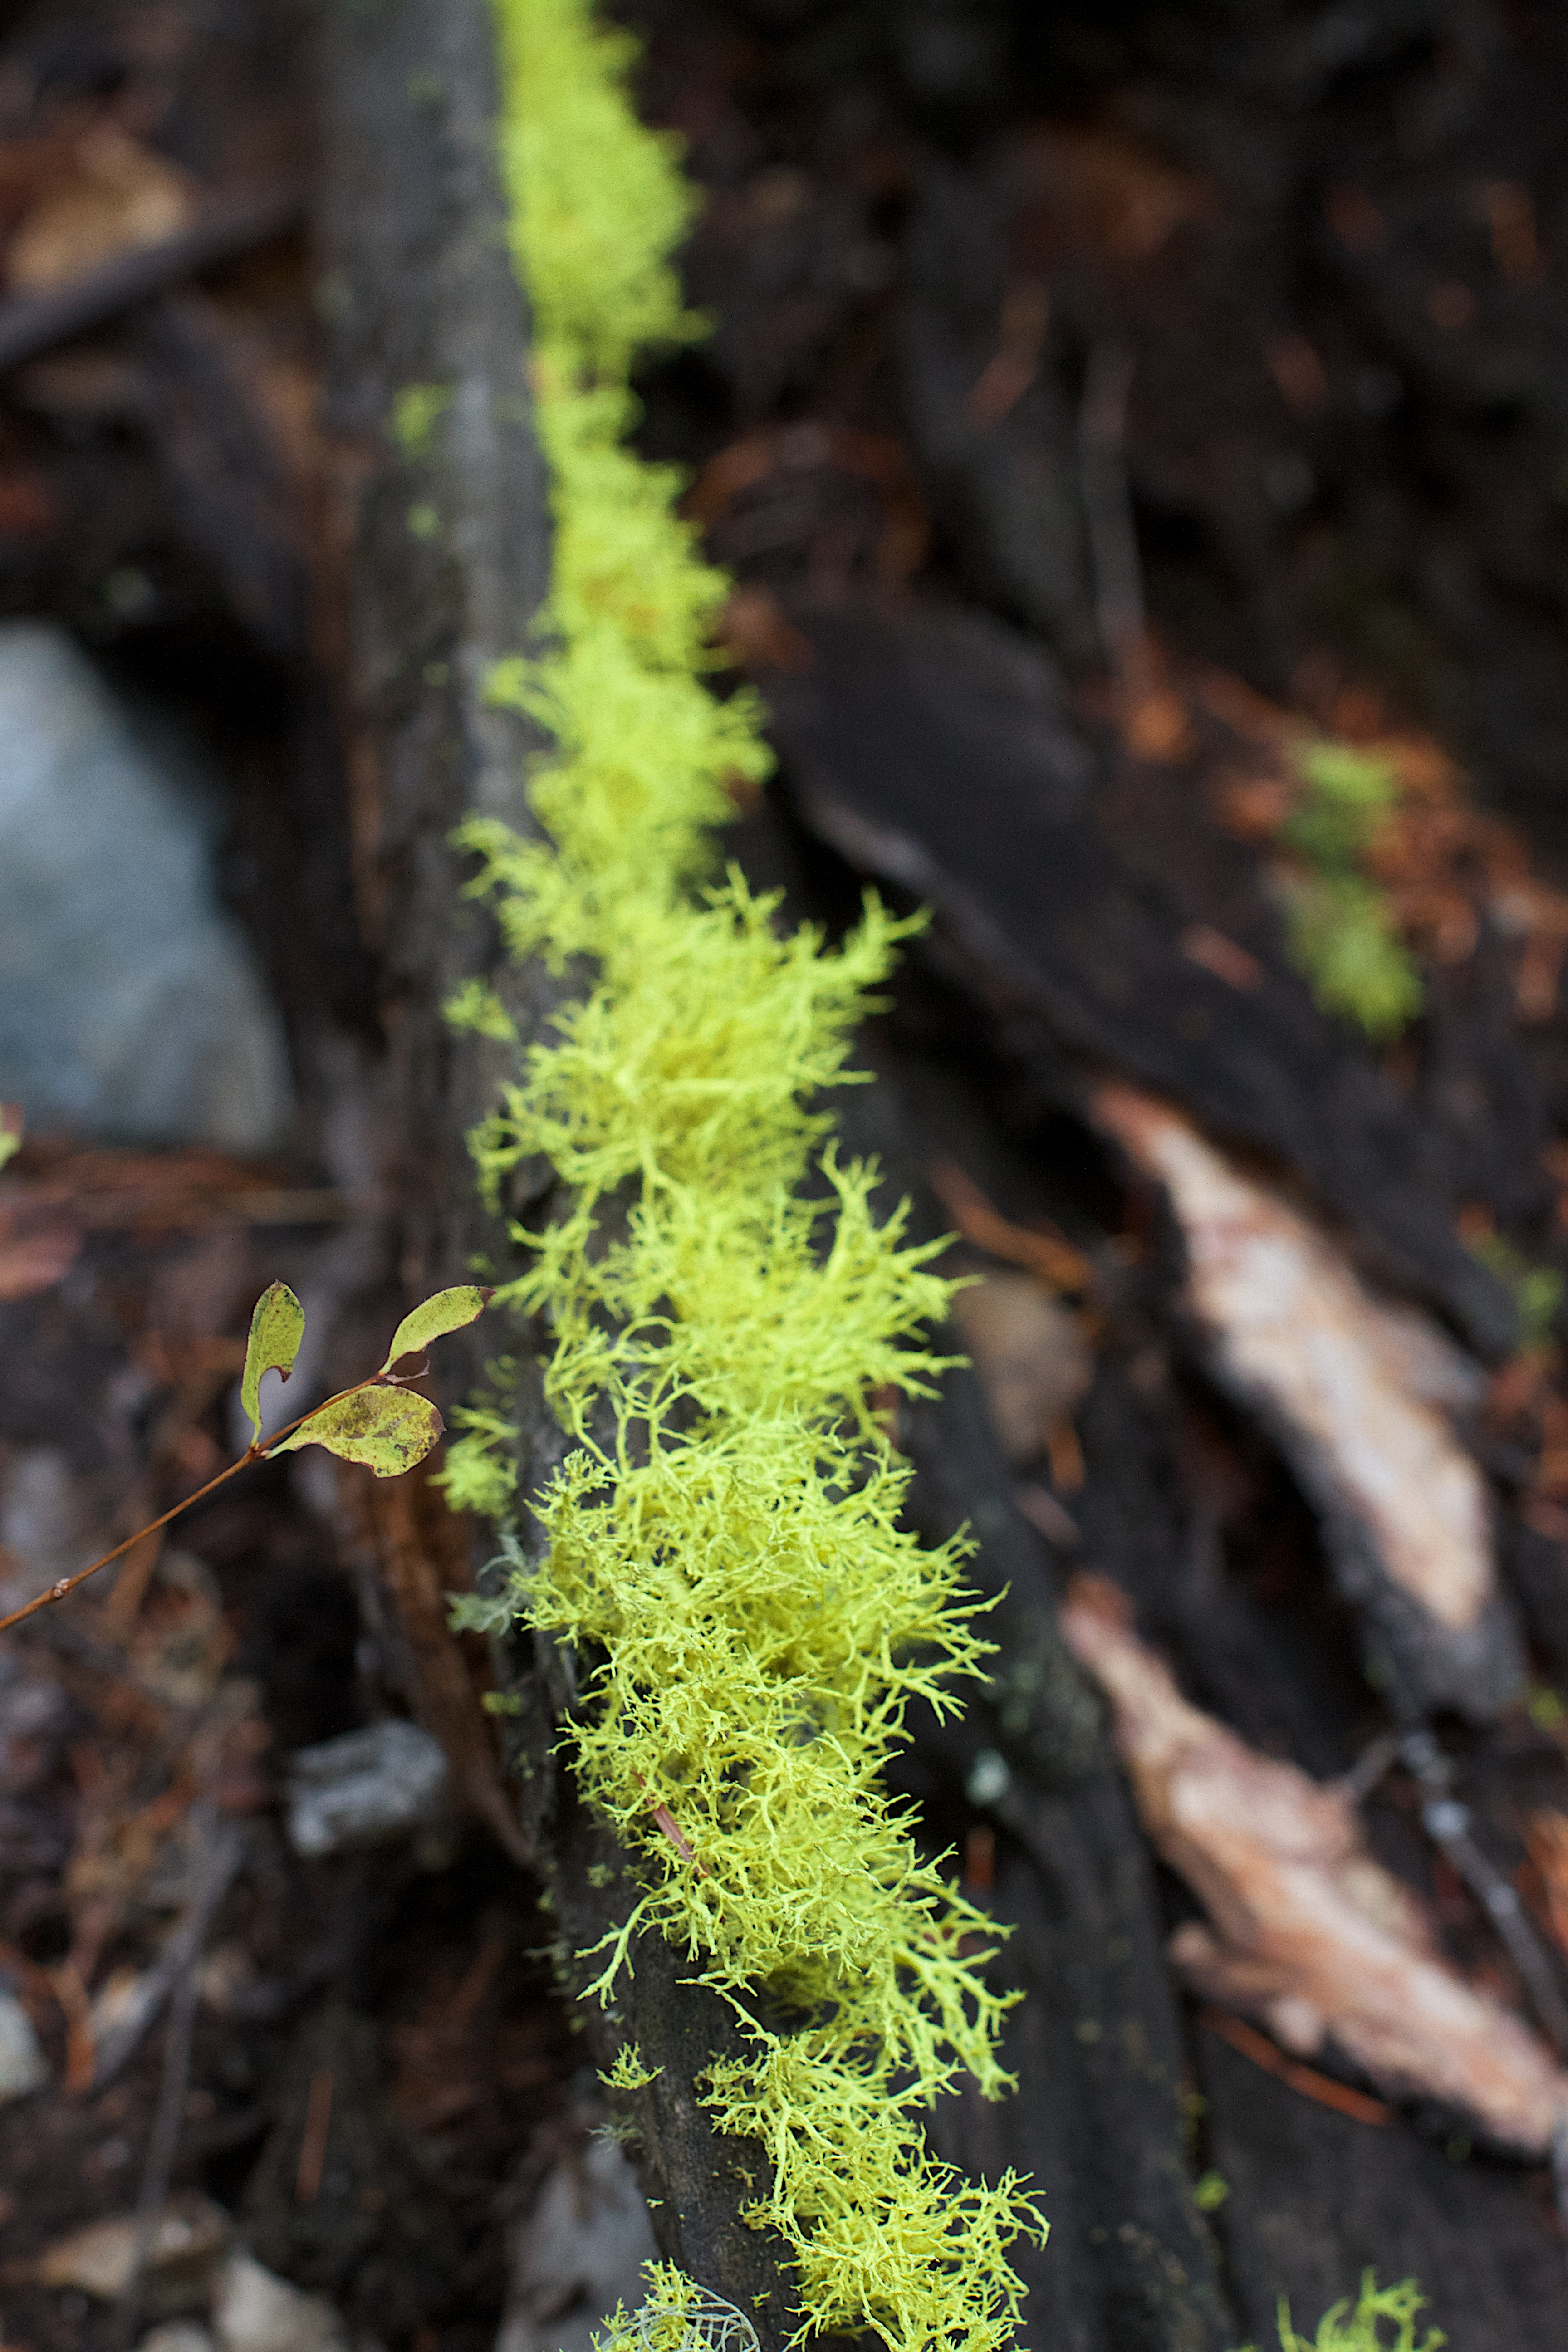
tree, nature, forest, branch, plant, leaf, flower, moss, green, autumn, soil, botany, flora, fern, woodland, macro photography, flowering plant, plant stem, woody plant, land plant, ferns and horsetails, non vascular land plant